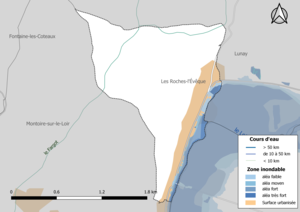
Carte des zones inondables de la commune de fr:Les Roches-l'Évêque (France).
Les Roches-l'Évêque est une commune française située dans le département de Loir-et-Cher, en région Centre-Val de Loire.